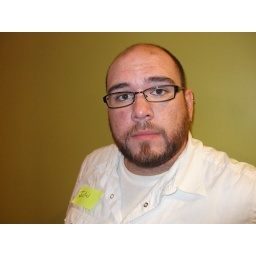
an open house at the Theater Offensive's new office digs in Cambridge. Such an awesome space for them!